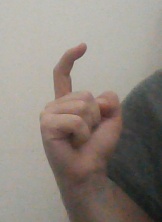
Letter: ra